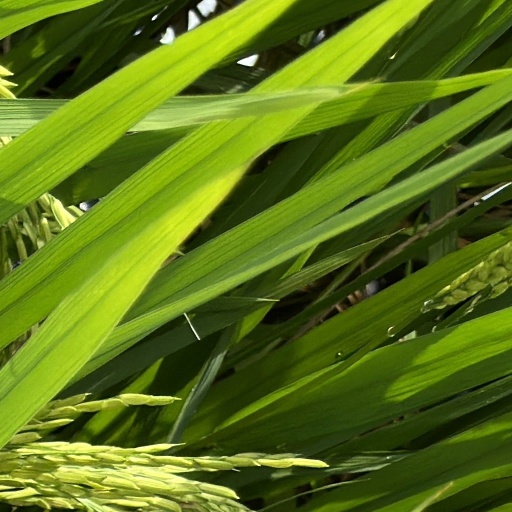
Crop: rice